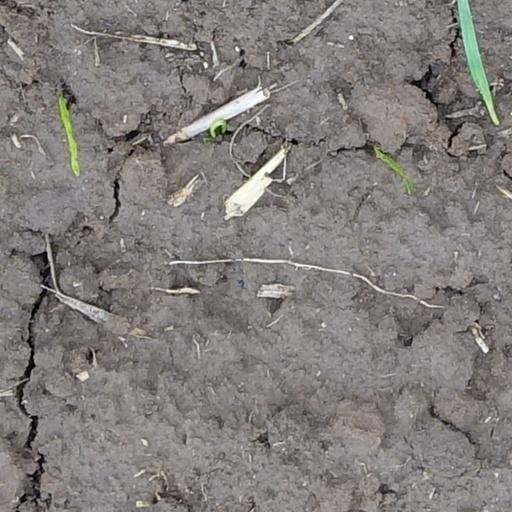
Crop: wheat